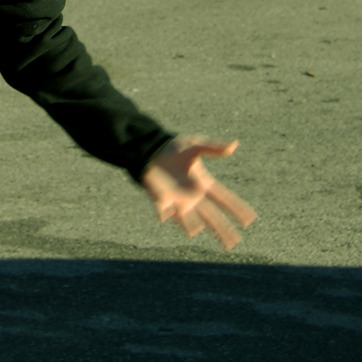
Material: skin